Apostolic Prefecture of Yuzhno Sakhalinsk

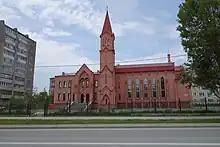
Catholic church in Yuzhno-Sakhalinsk

The Apostolic Prefecture of Yuzhno Sakhalinsk is a Latin Church missionary pre-diocesan jurisdiction on the Russian (ex-Japanese) Far Eastern island Sakhalin.